Denis Browne (surgeon)

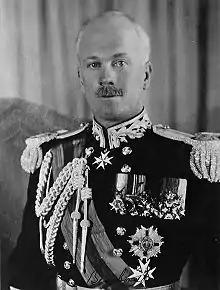
Browne's father-in-law, Vere Ponsonby, 9th Earl of Bessborough

As a young doctor, Browne married novelist Helen de Guerry Simpson and they had one daughter, named Clemence after one of Simpson's literary collaborators, Clemence Dane. Simpson died in 1940. For the next few years, Browne lived at Great Ormond Street, and his daughter sometimes came to stay with him. He married Lady Myra Ponsonby in 1945; she was the daughter of Vere Ponsonby, 9th Earl of Bessborough. She was a nurse and later became the vice president of the Royal College of Nursing and the superintendent of St. John Ambulance. They had two children together, a son and daughter. His son is the libel barrister Desmond Browne QC, a former Chairman of the Bar of England and Wales.